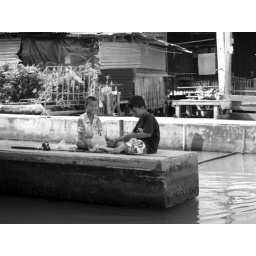
Two boys preparing their rods &amp;amp; reels. Life is good by the river :)